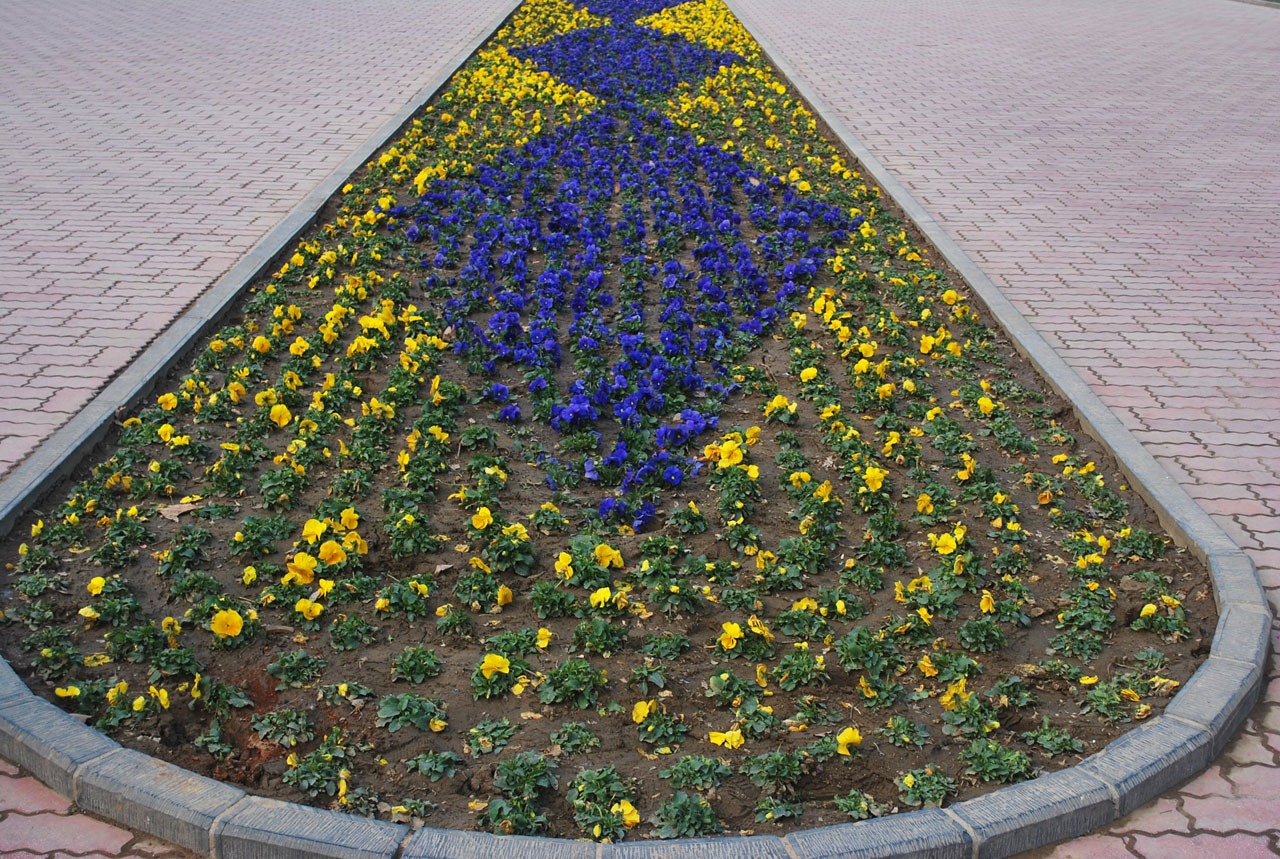
road surface, asphalt, plant, flower, grass, leaf, soil, garden, lawn, shrub, flooring